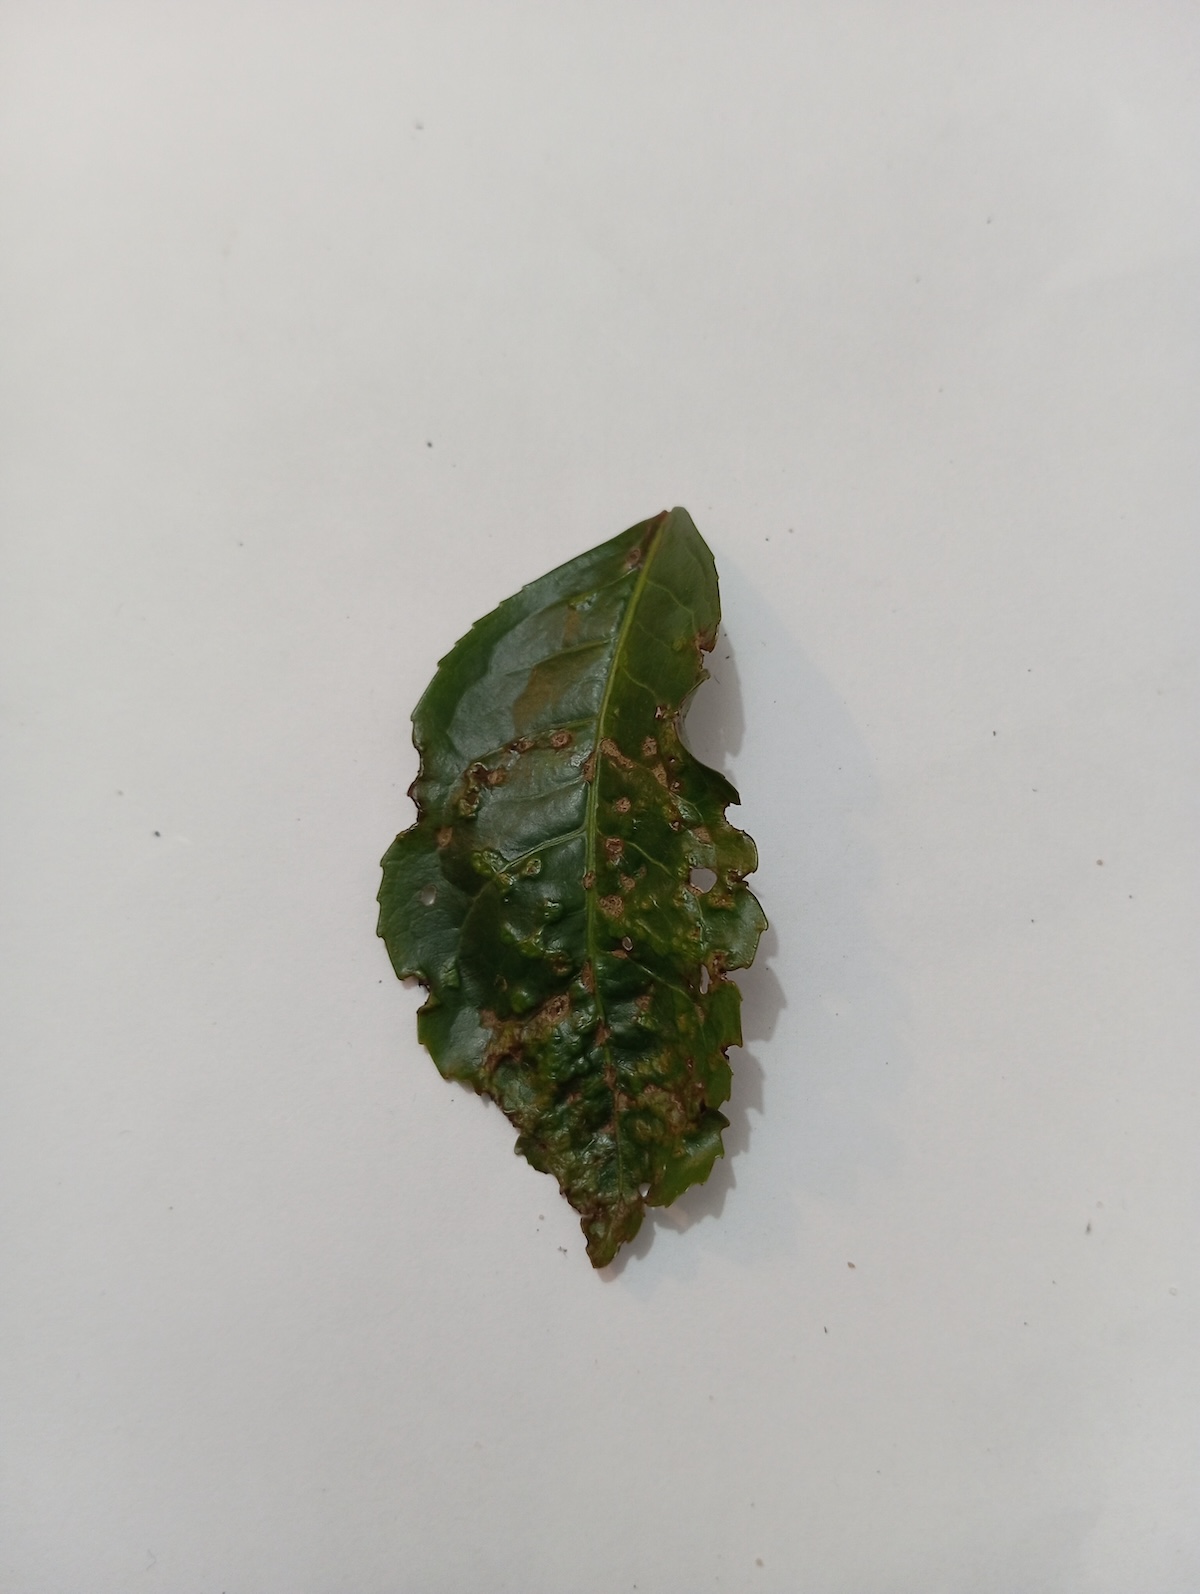
Label: Green mirid bug